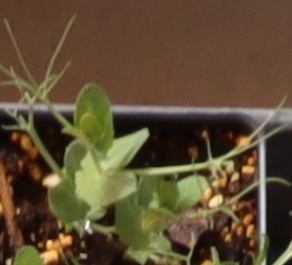
Label: Field Pea